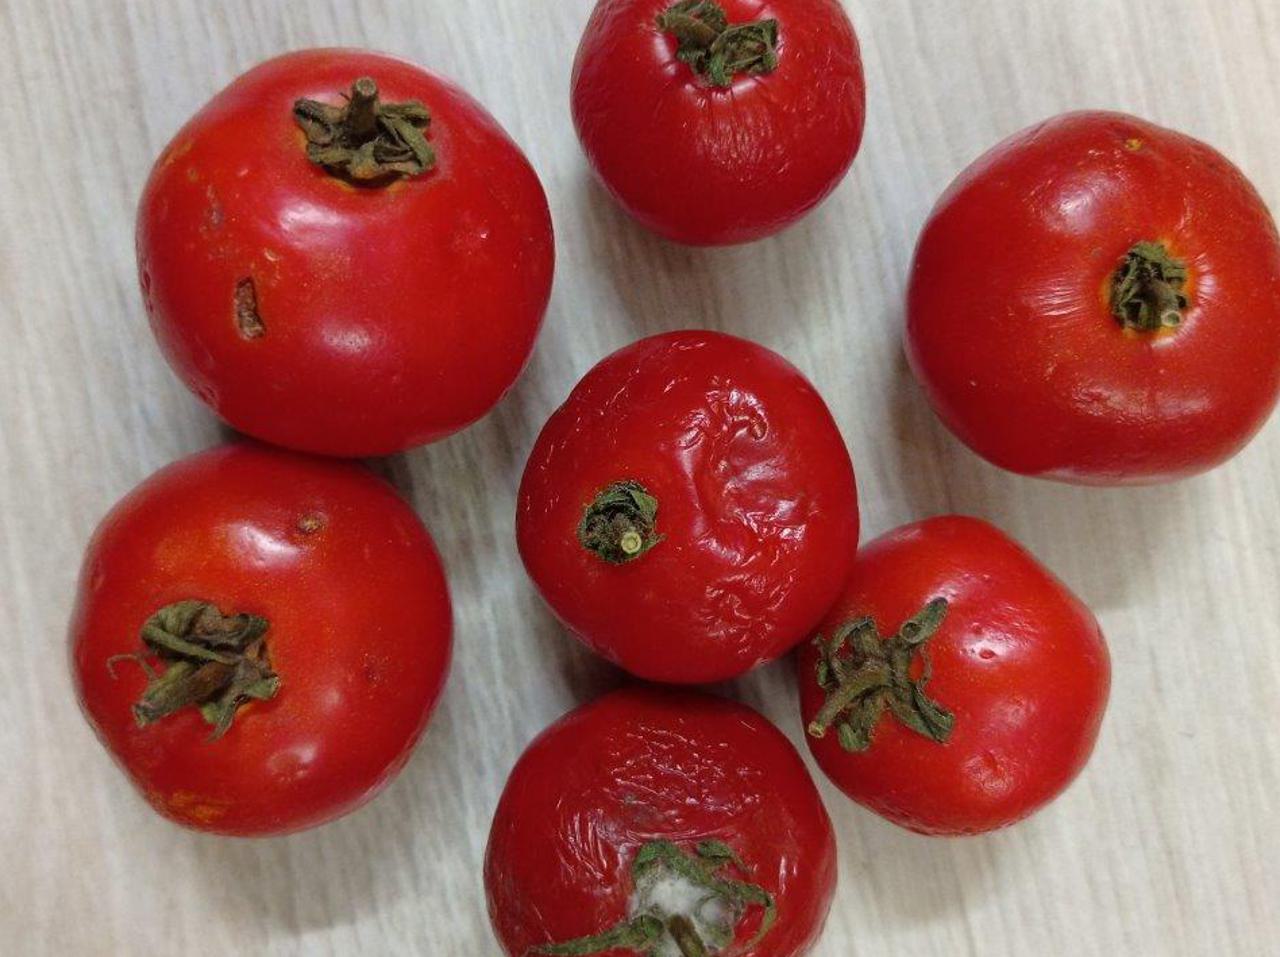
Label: Rotten